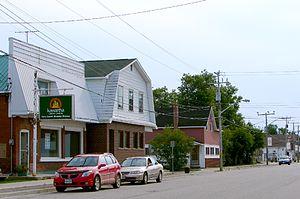
South River est une municipalité du district de Parry Sound en Ontario, au Canada.